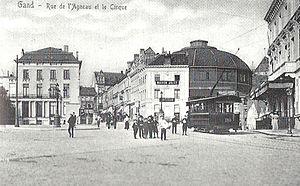
Le tramway de Gand est un réseau de tramway desservant la ville belge éponyme créé en 1874, et exploité depuis 1991 par le service de transports flamands De Lijn.